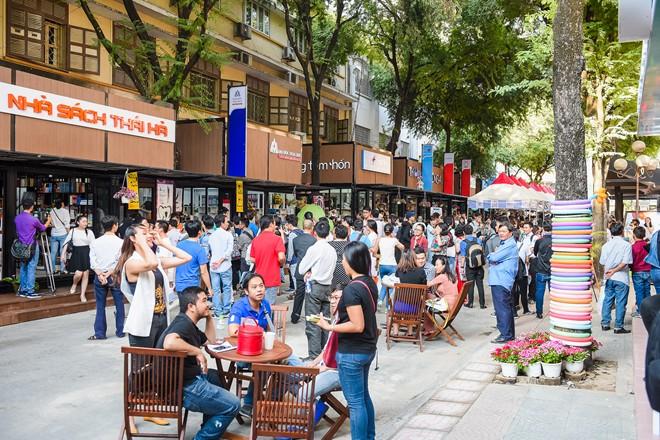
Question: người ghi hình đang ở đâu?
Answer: người ghi hình đang ở trước nhà sách thái hà